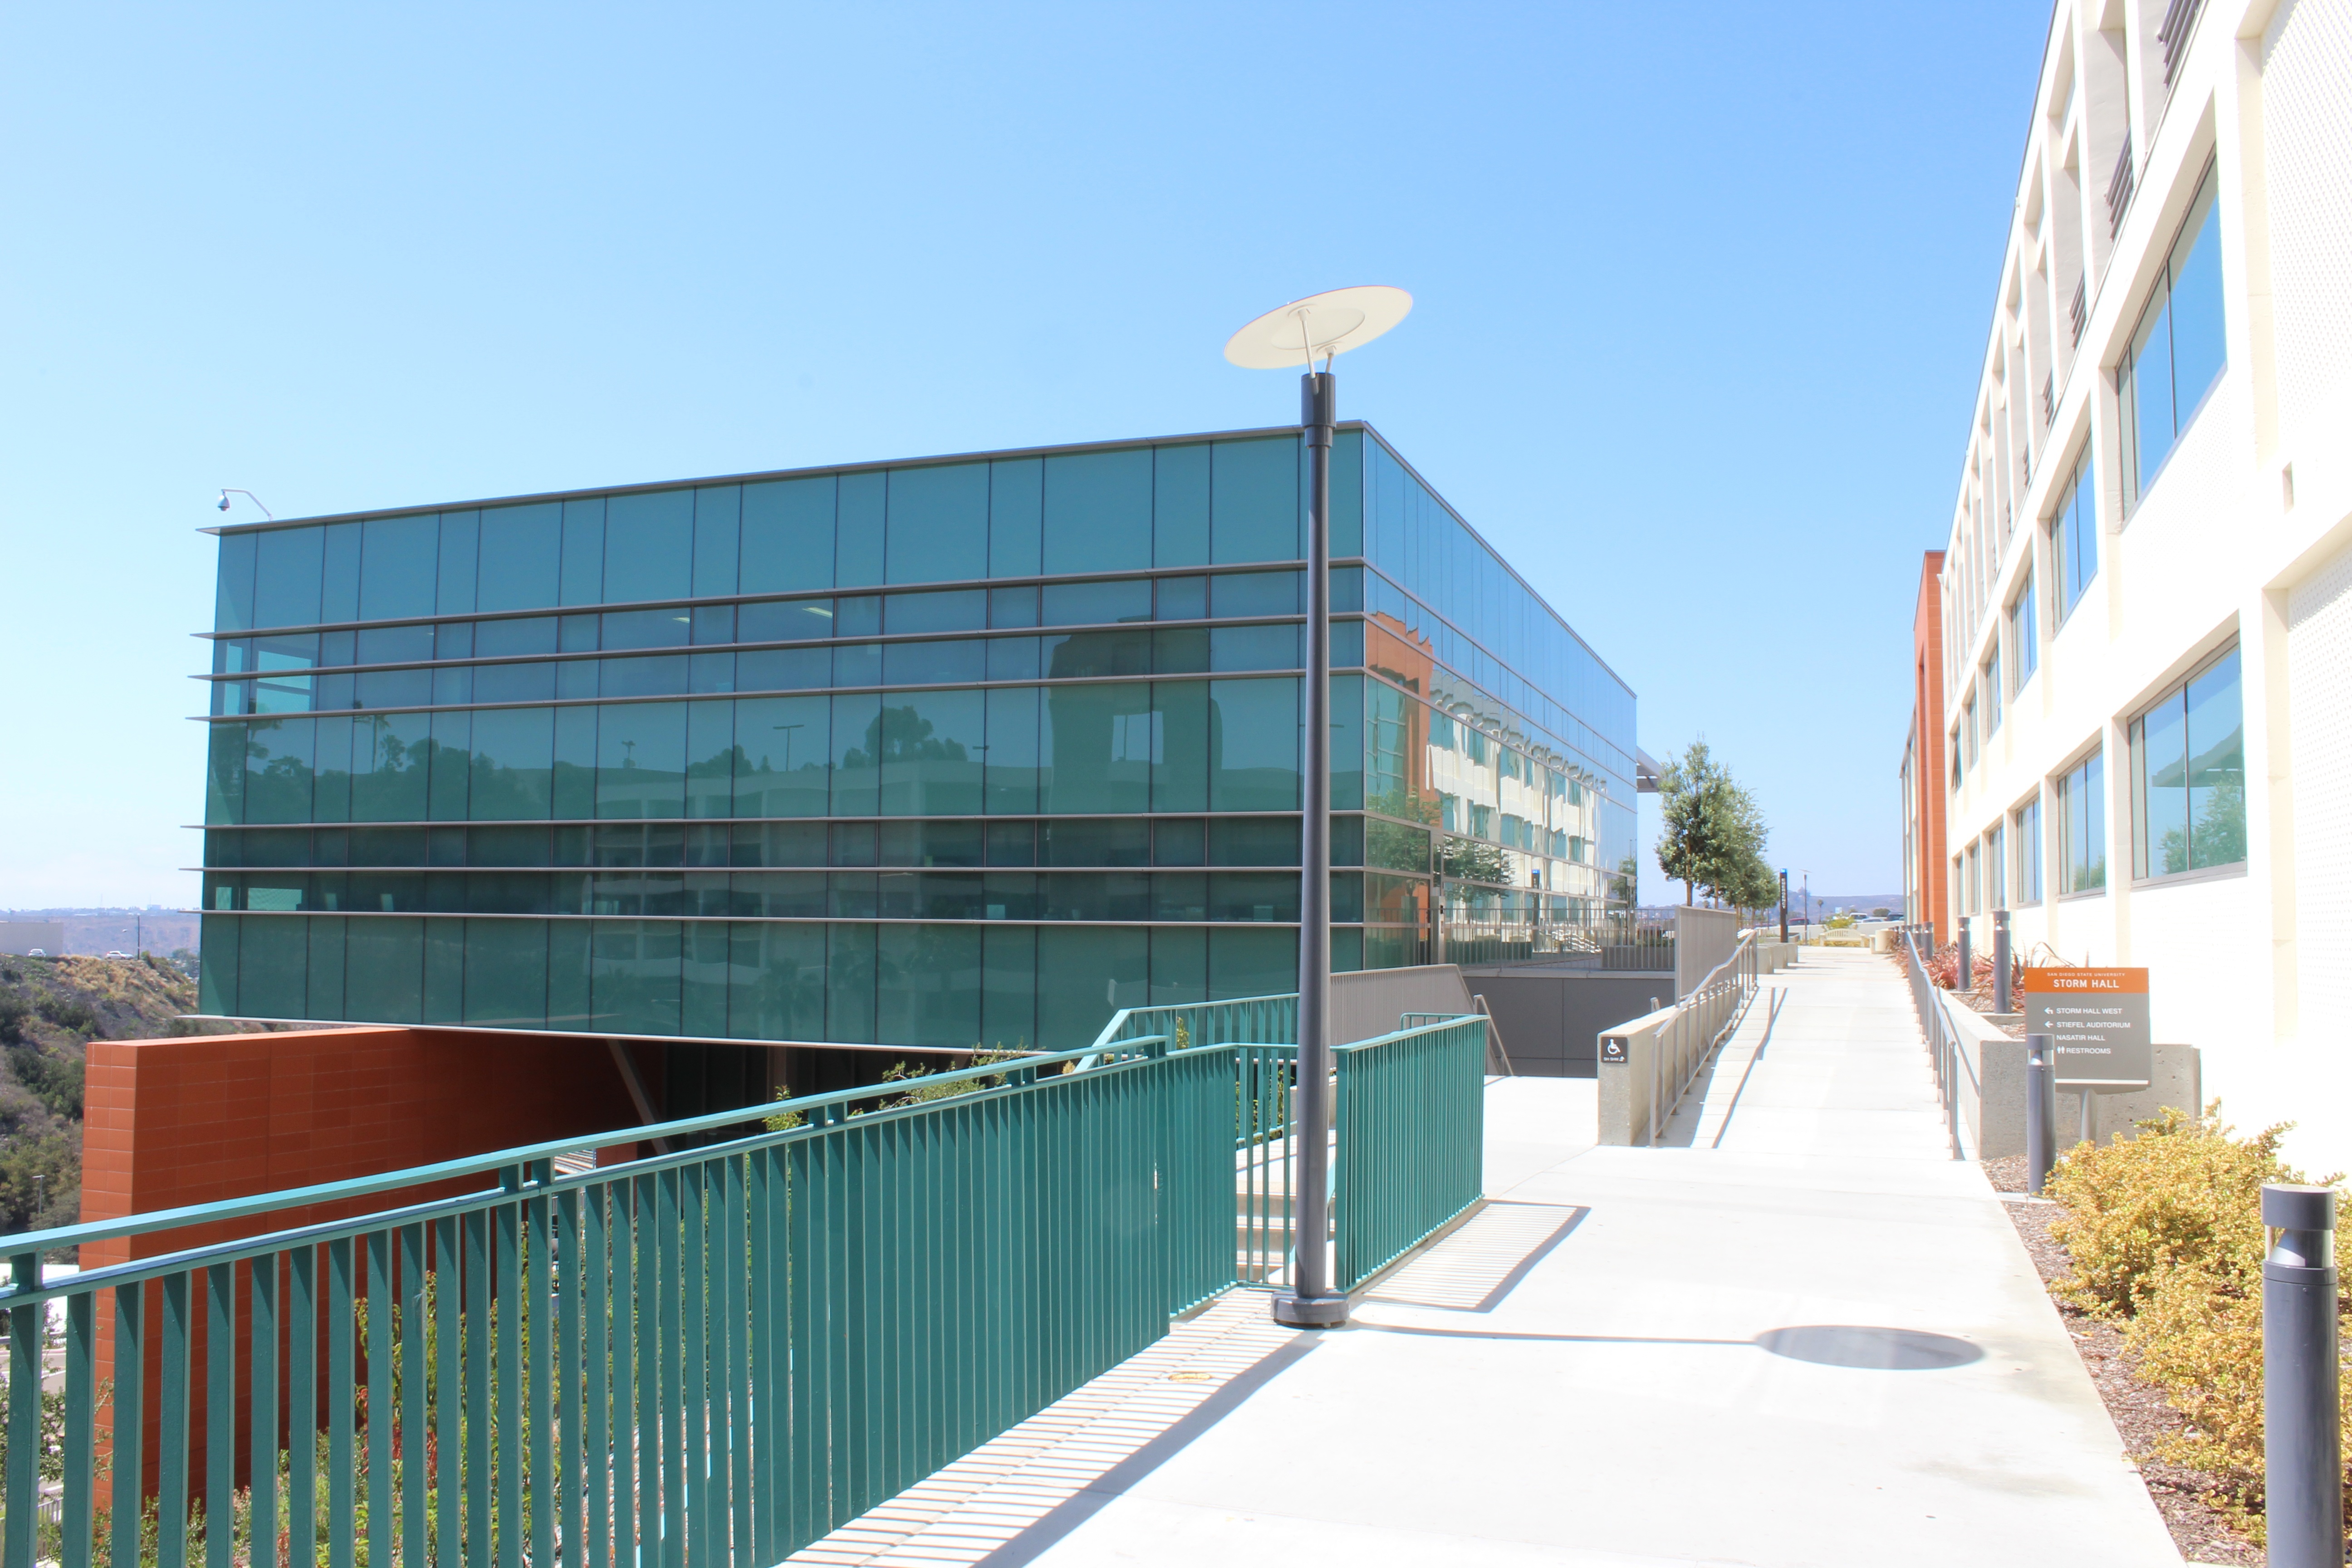
architecture, facade, property, professional, modern architecture, commercial building, headquarters, real estate, sdsu, san diego state university, storm hall, arts and letters